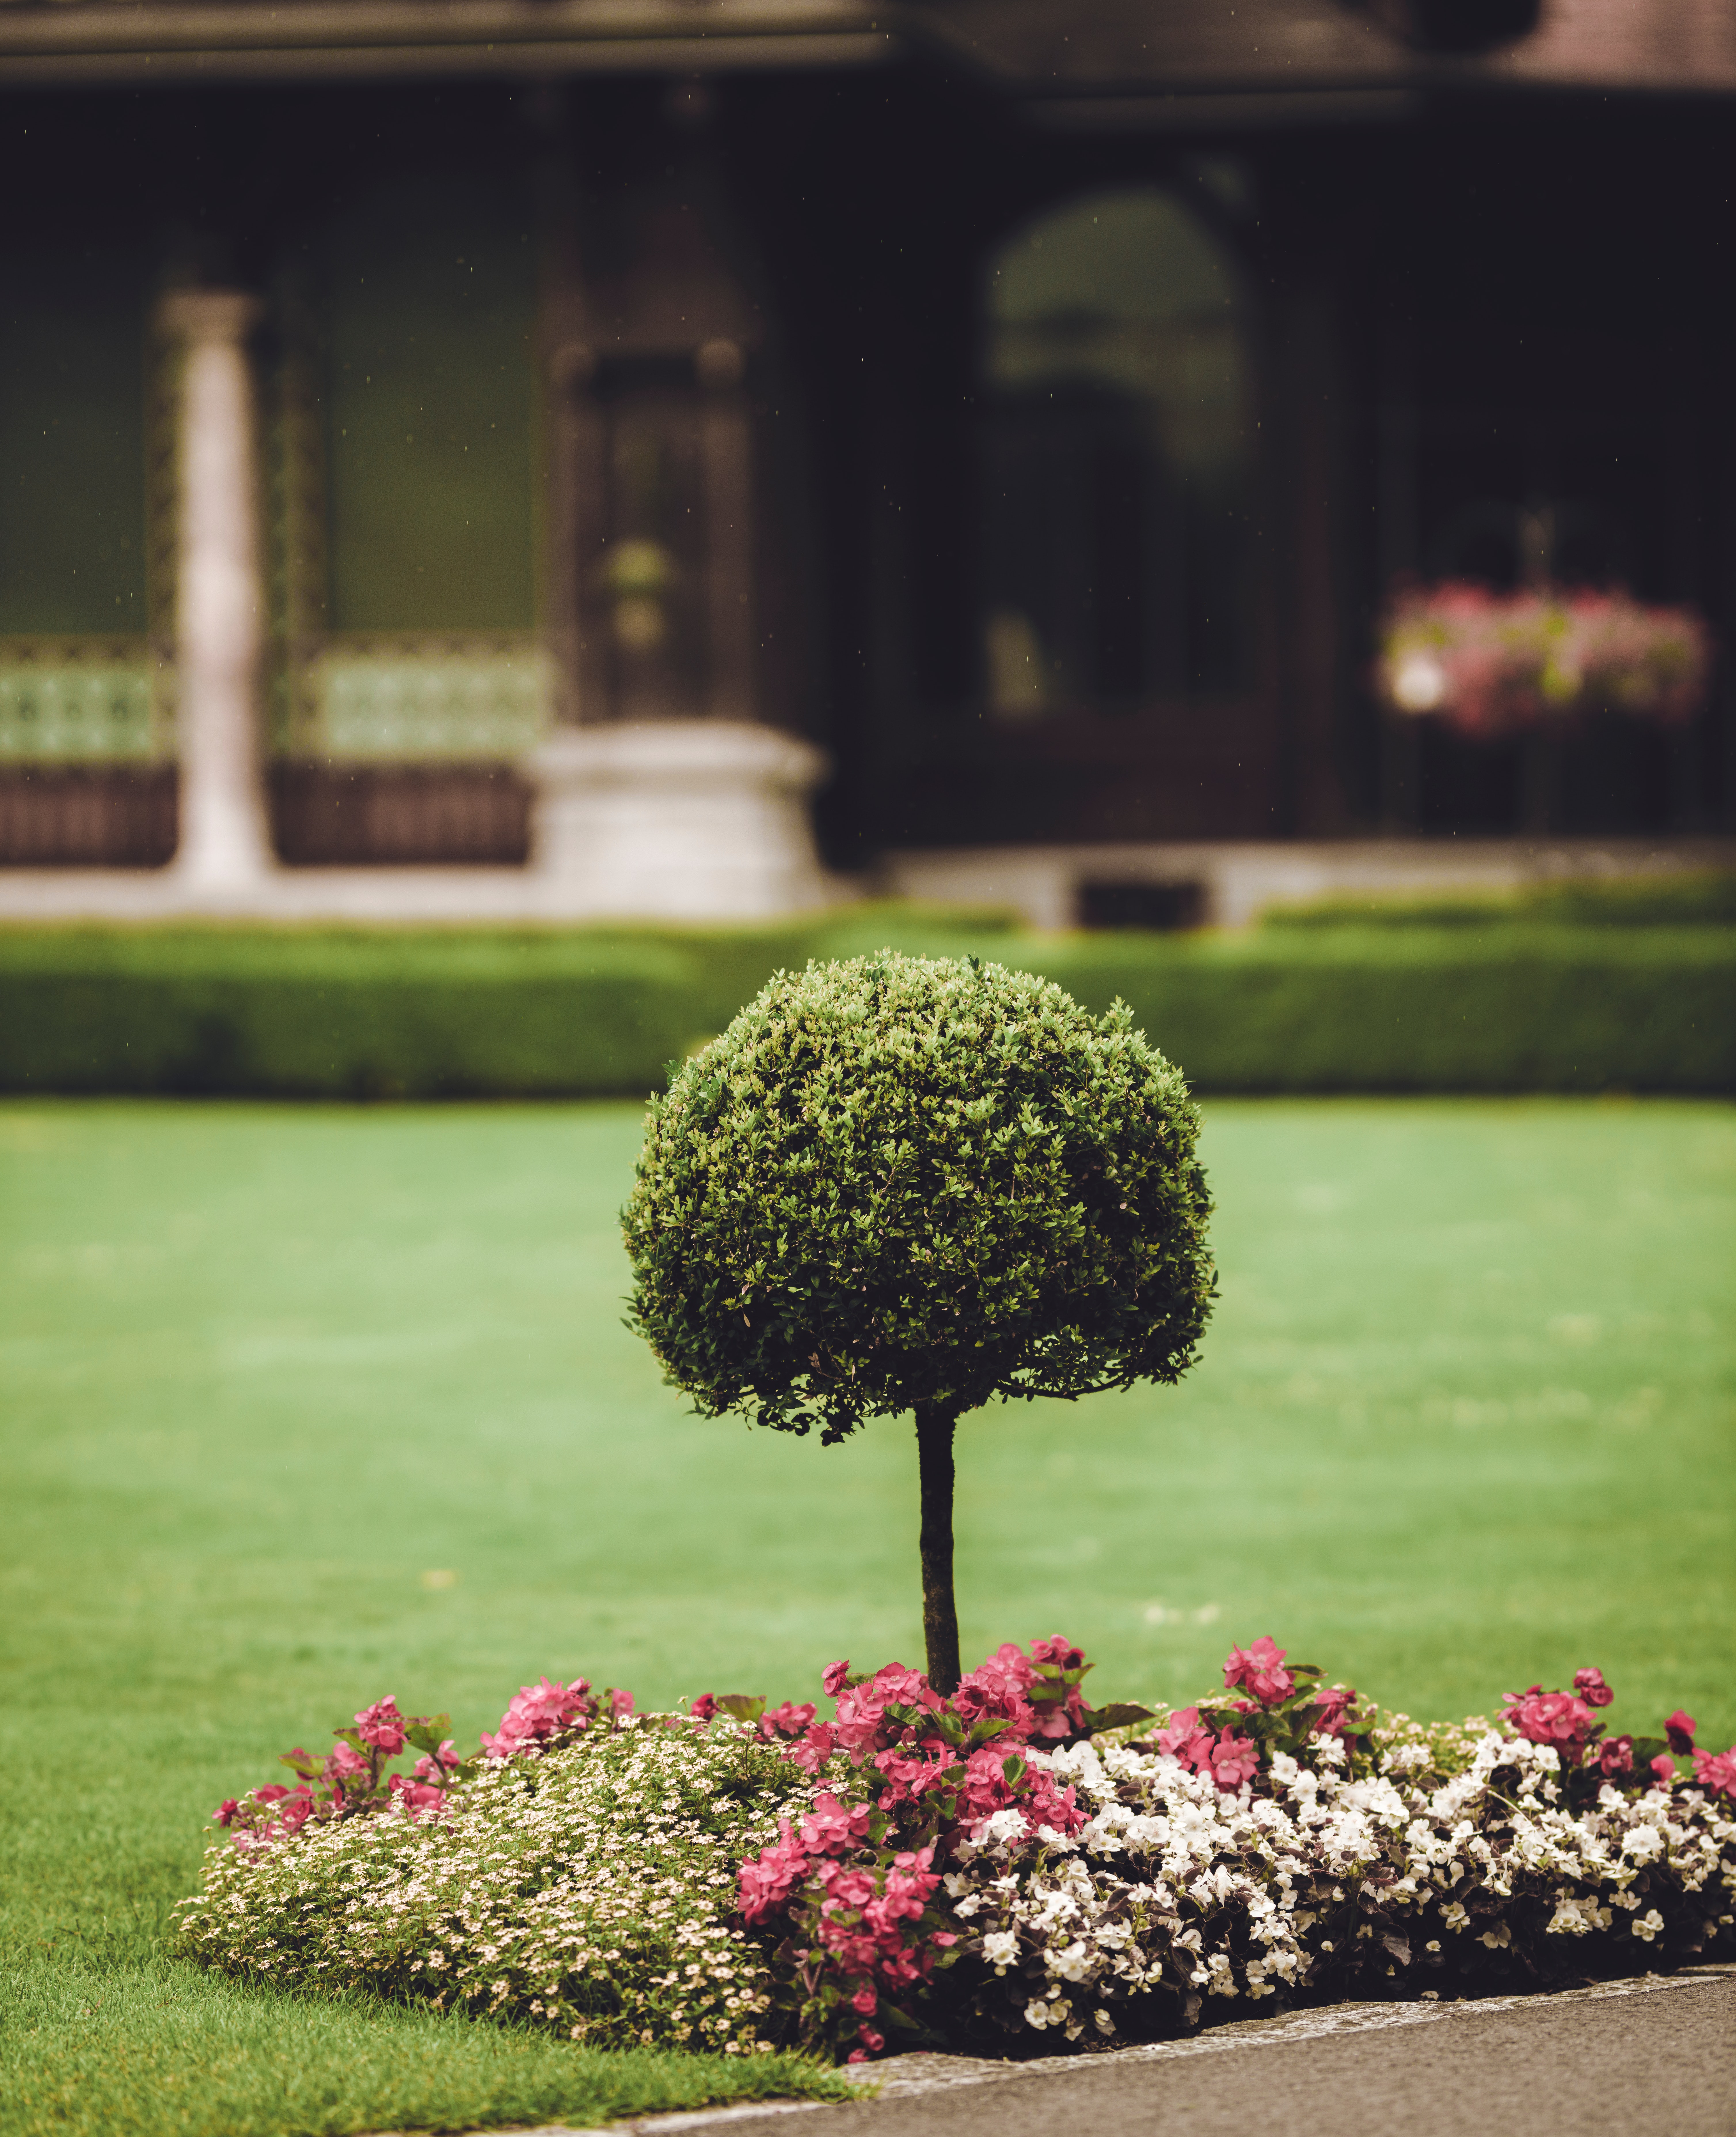
natural, flower, plant, nature, leaf, botany, tree, grass, petal, shrub, woody plant, landscape, summer, groundcover, natural landscape, flowering plant, Tints and shades, lawn, annual plant, building, magenta, landscaping, garden, grassland, plantation, herbaceous plant, event, spring, house, hedge, gardening, recreation, rose family, road, yard, park, walkway, shadow